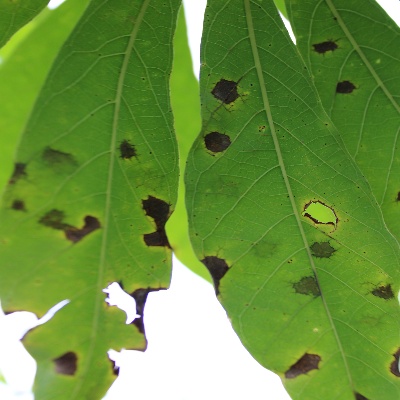
Crop: Cassava
Condition: brown spot